WNDX

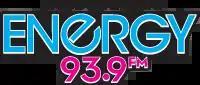
Logo as "Energy", 2017-2019

On November 17, 2017, at 5:30 p.m., after playing "It's So Hard to Say Goodbye" by Boyz II Men, and a 10-minute farewell montage and brief teasers for random new formats, WRWM began stunting with Christmas music again, this time as "93.9 North Pole Radio." The station also began to post teasers on its Facebook page themed around the letter "E", and promoted that "E-Day" would occur at 9:39 a.m. on December 26. At that time, the station changed its call letters to WYRG, and returned to CHR as "Energy 93-9," launching with "...Ready for It?" by Taylor Swift.